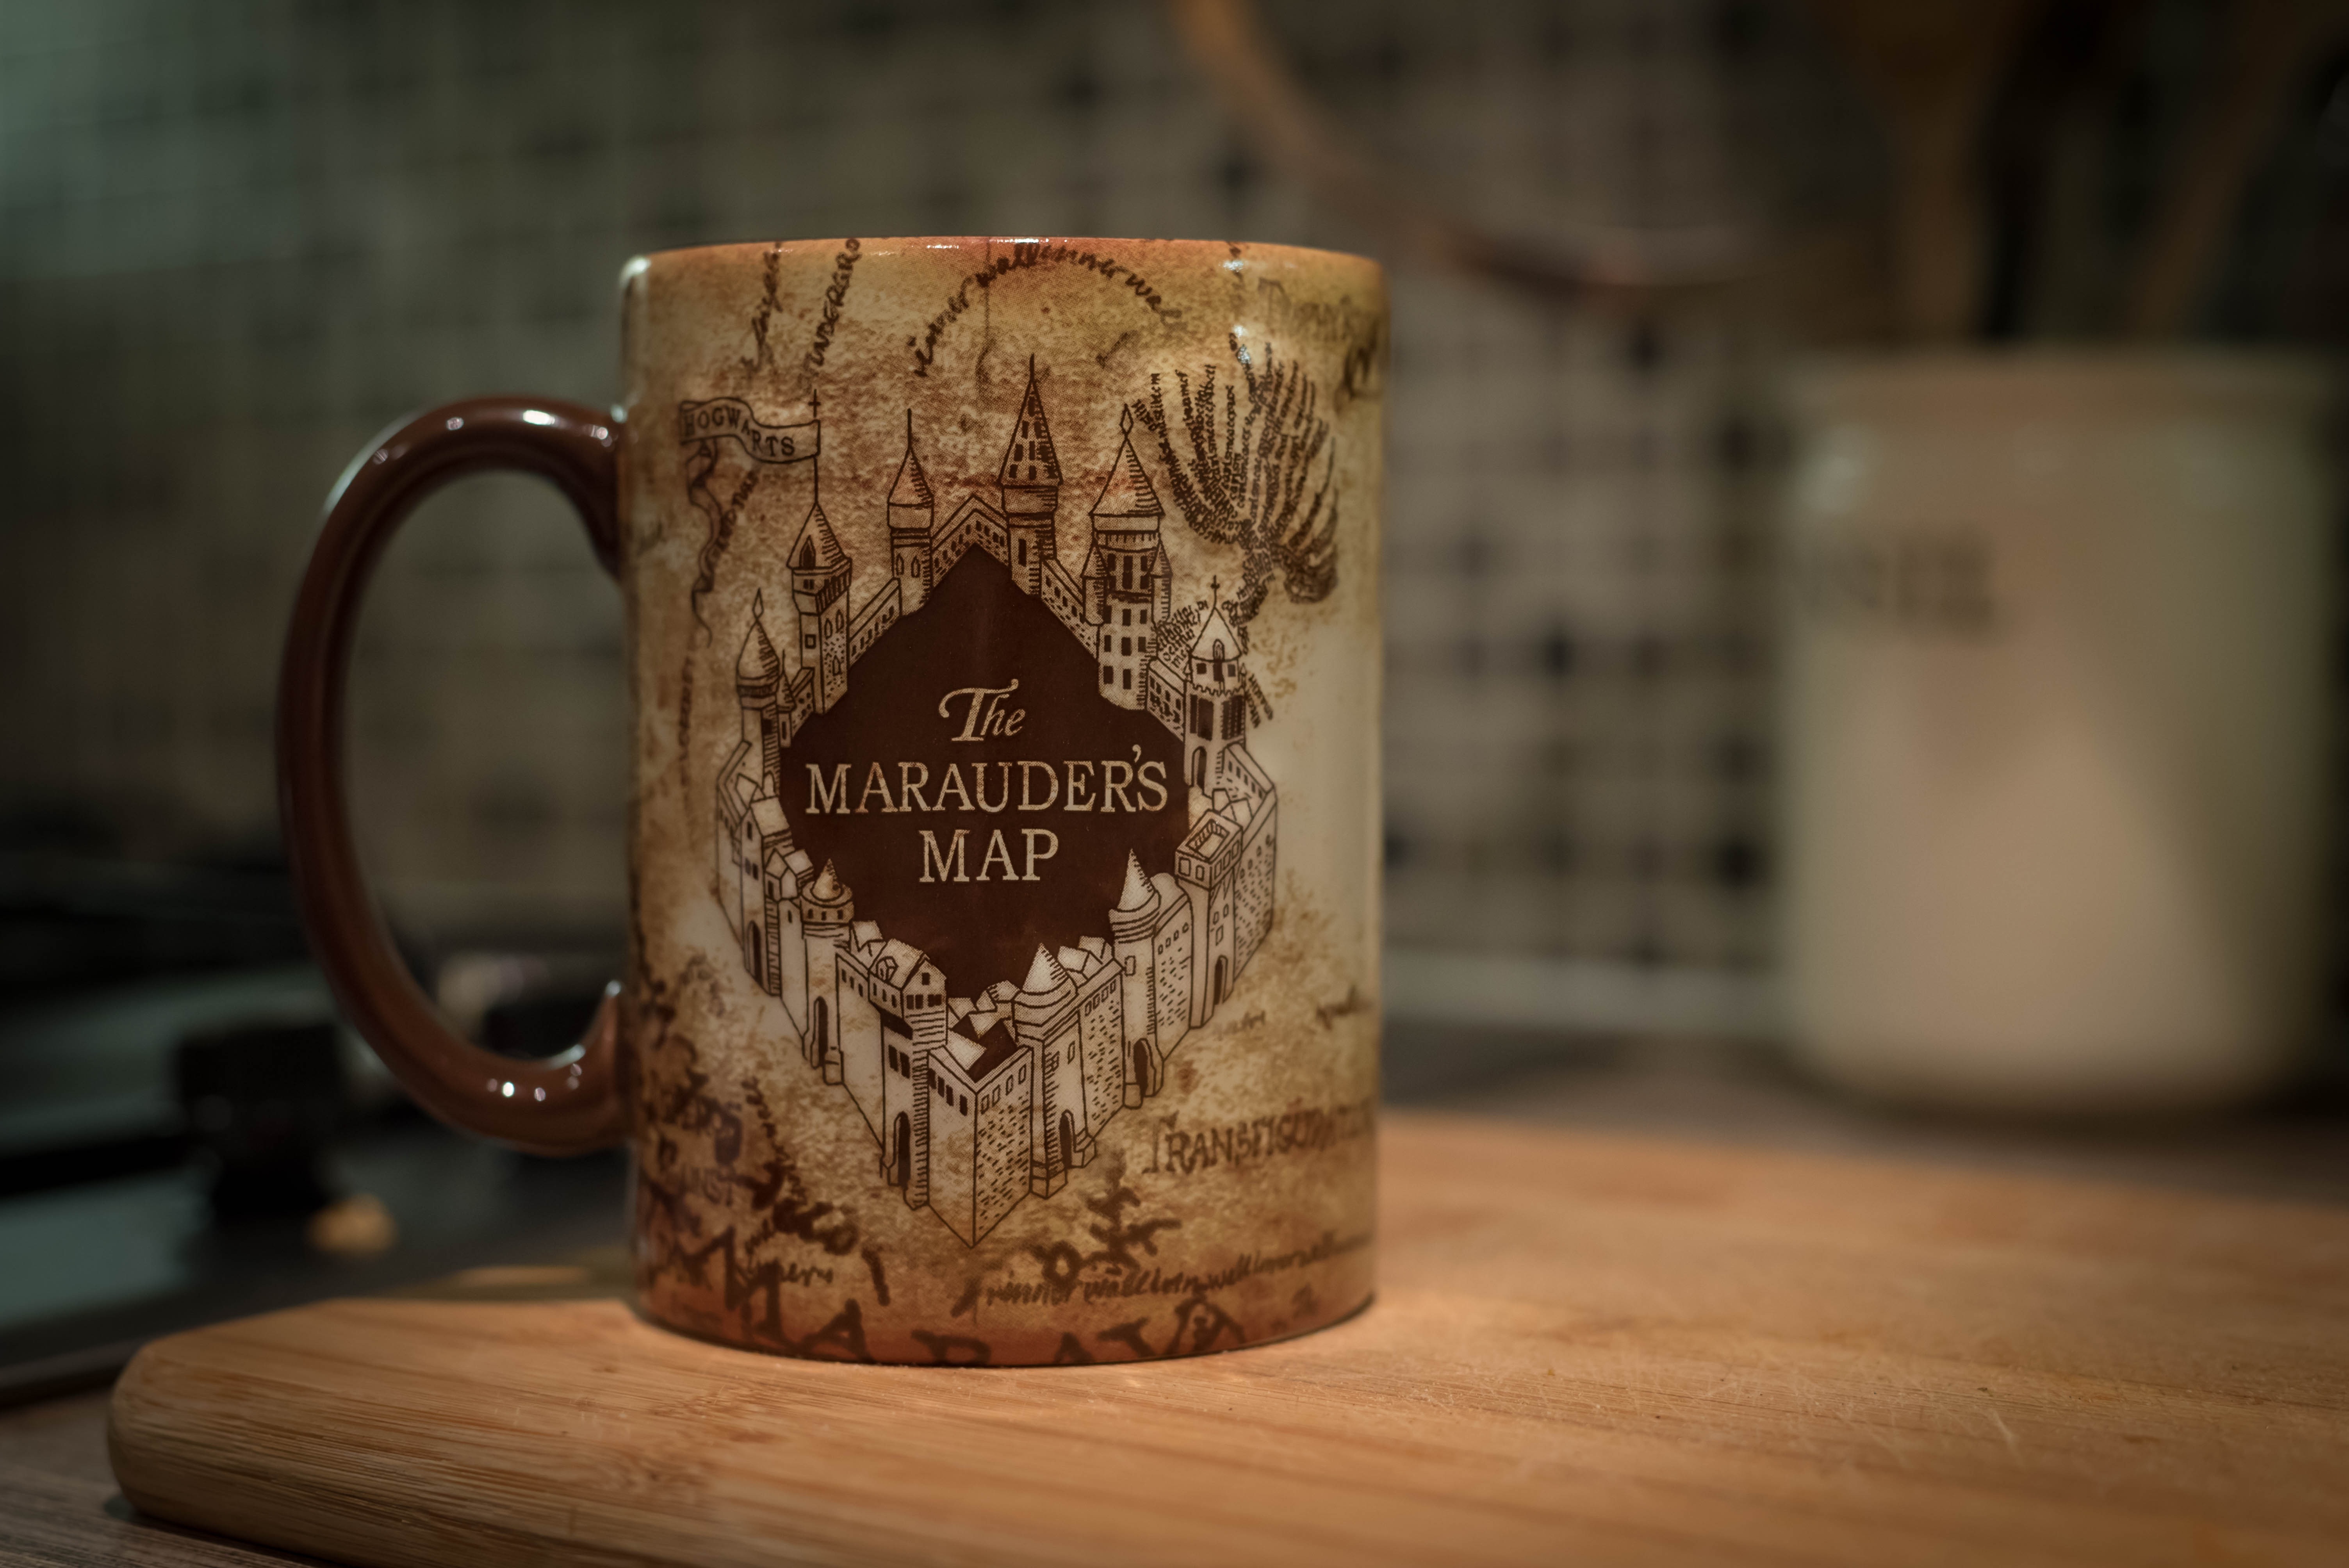
table, coffee, wood, cup, print, ceramic, beverage, drink, mug, lighting, coffee cup, material, art, hot, pint us, drinkware